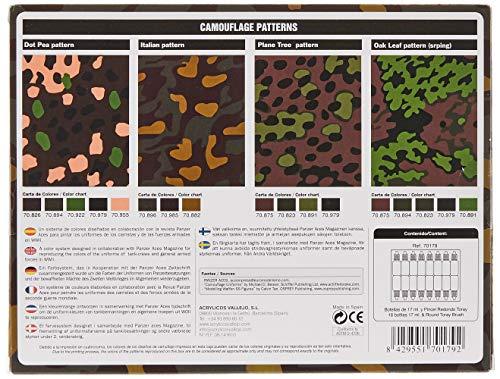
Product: Vallejo Panzer Aces Paint Set
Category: Toys & Games | Hobbies | Hobby Building Tools & Hardware | Paints
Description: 16 different Panzer Aces Camouflage Colors.
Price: $45.53